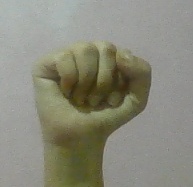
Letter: saad